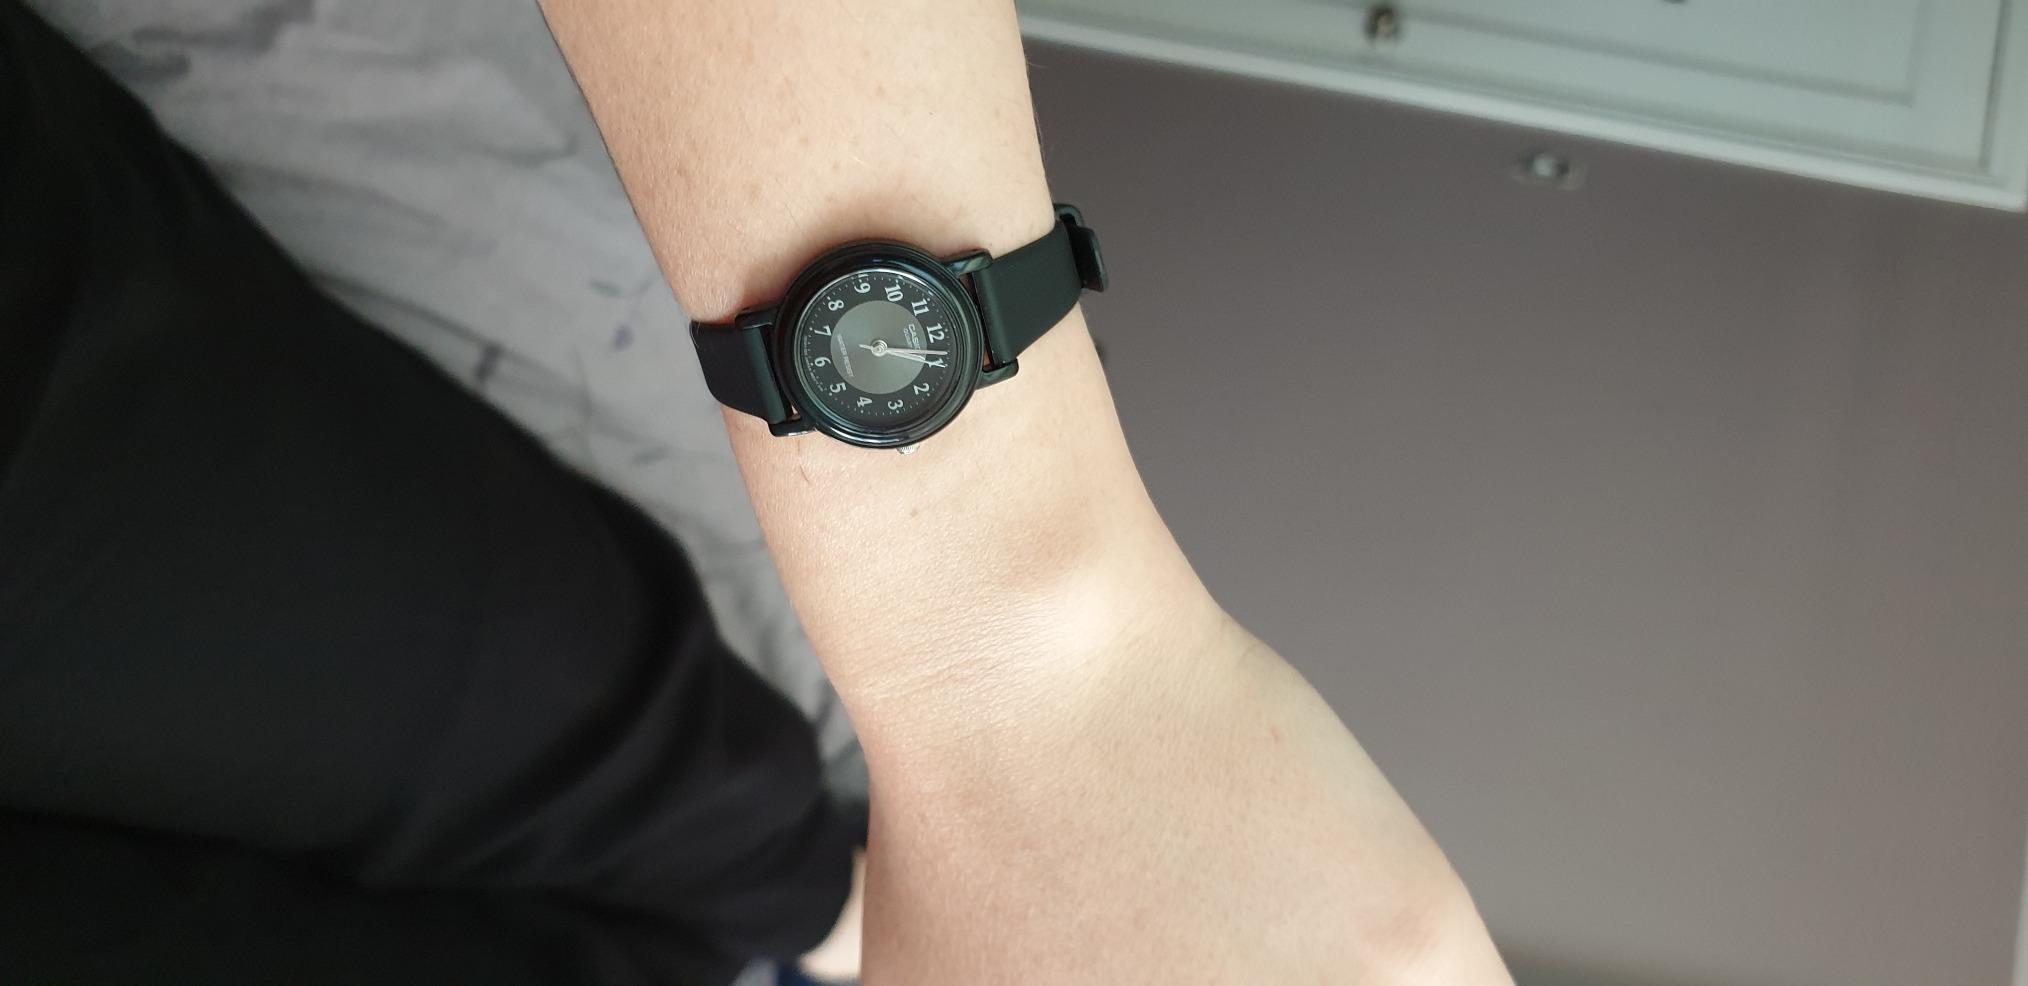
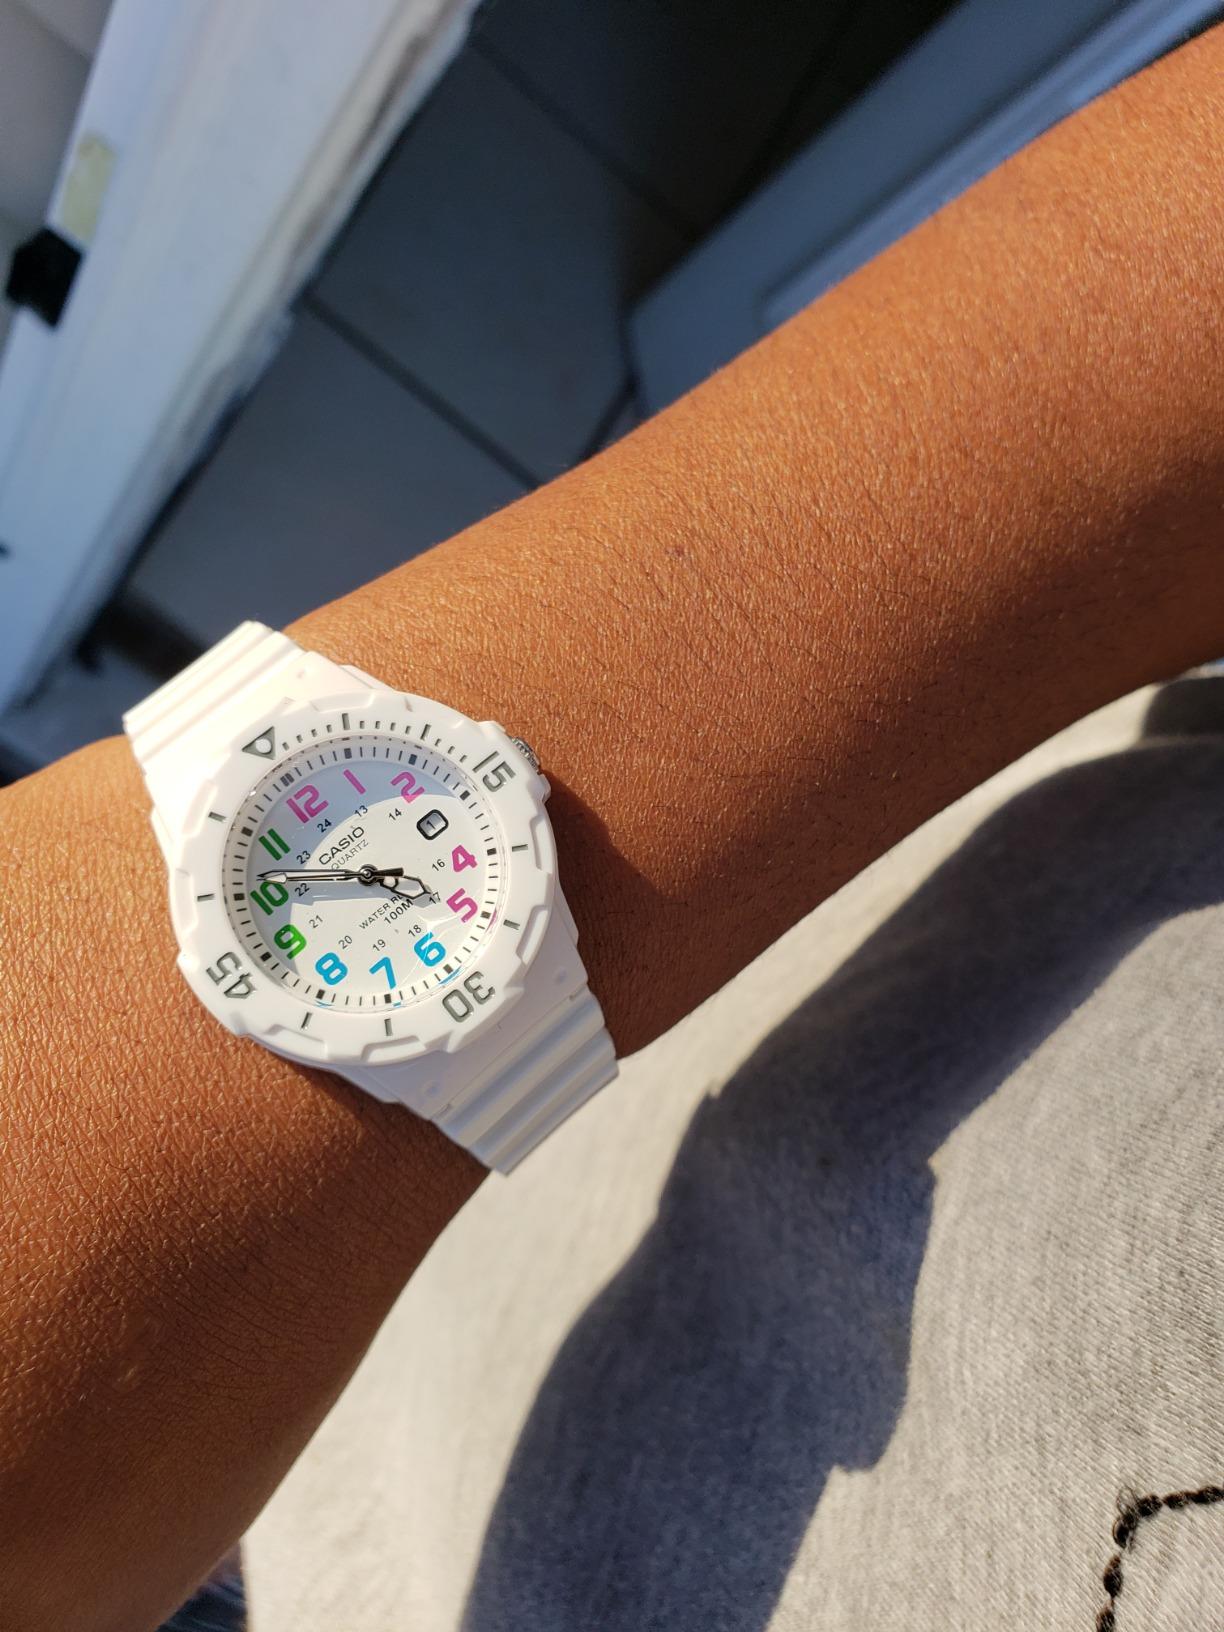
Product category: accessories_watch
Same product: no